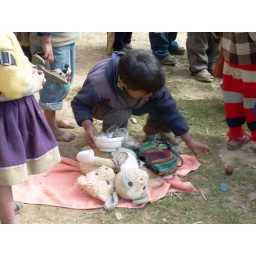
This little boy carries his bears around in his manta and was straightening out his load!